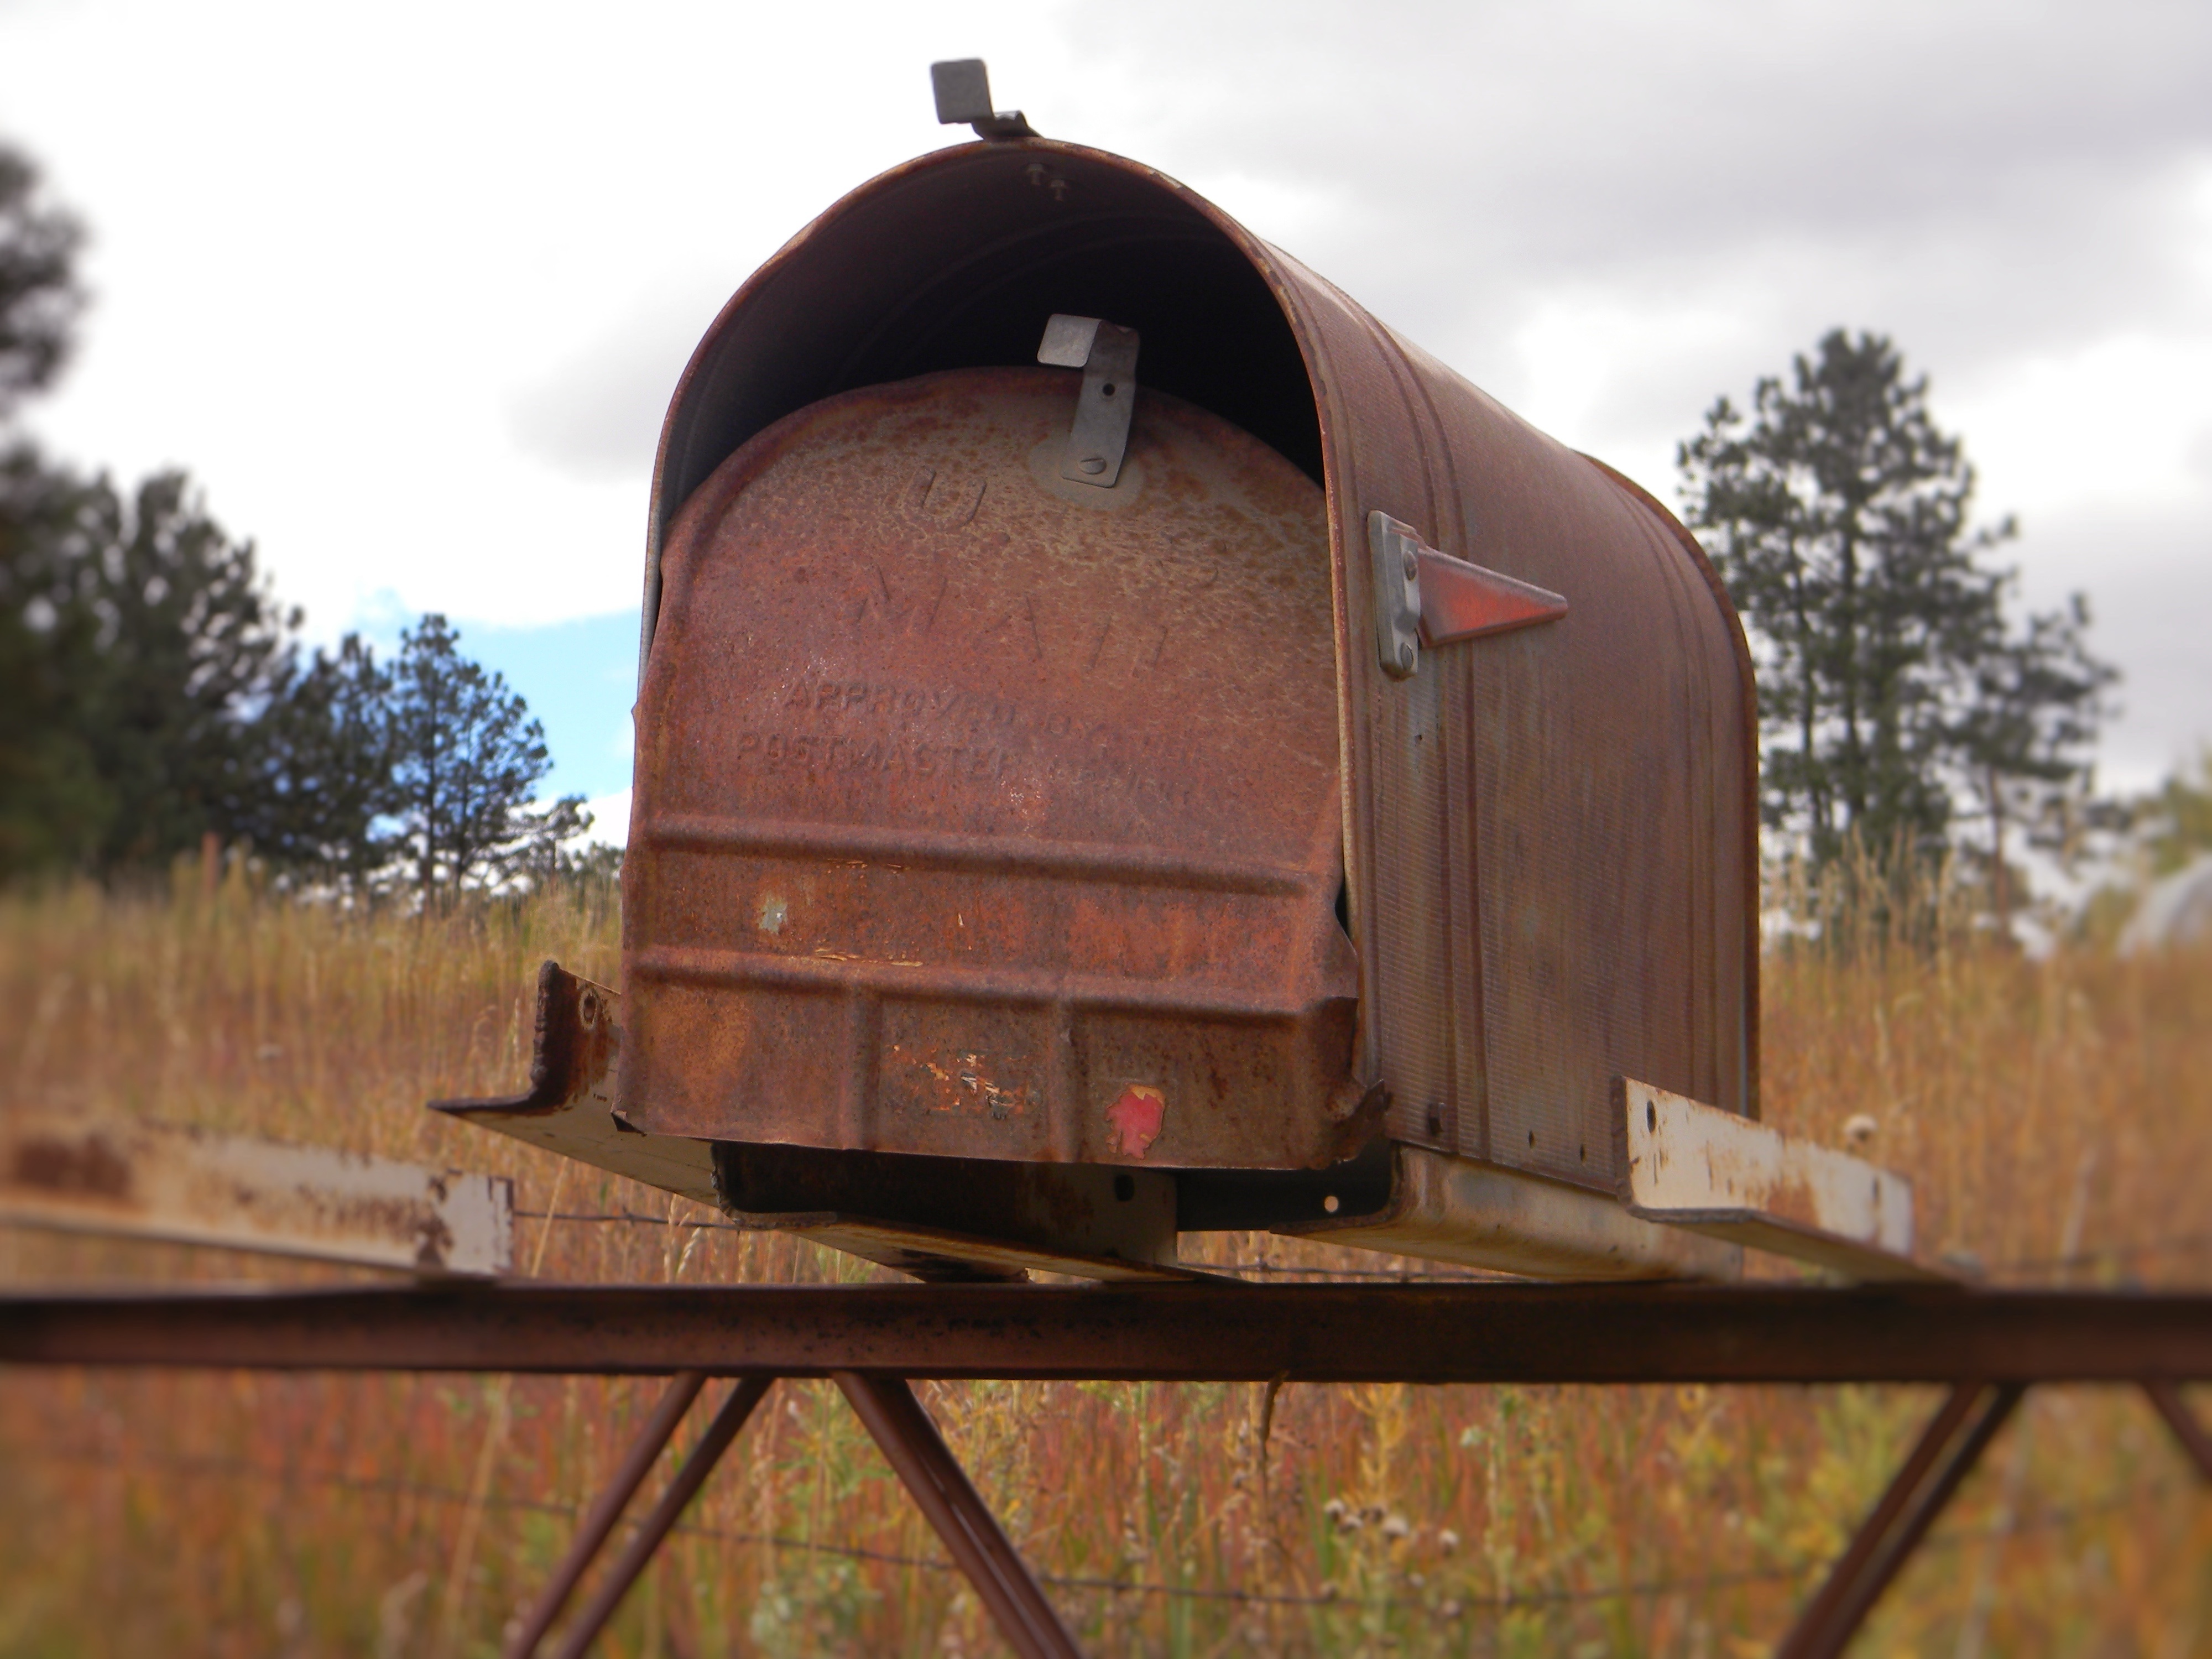
building, train, transport, vehicle, man made object, rolling stock, railroad car